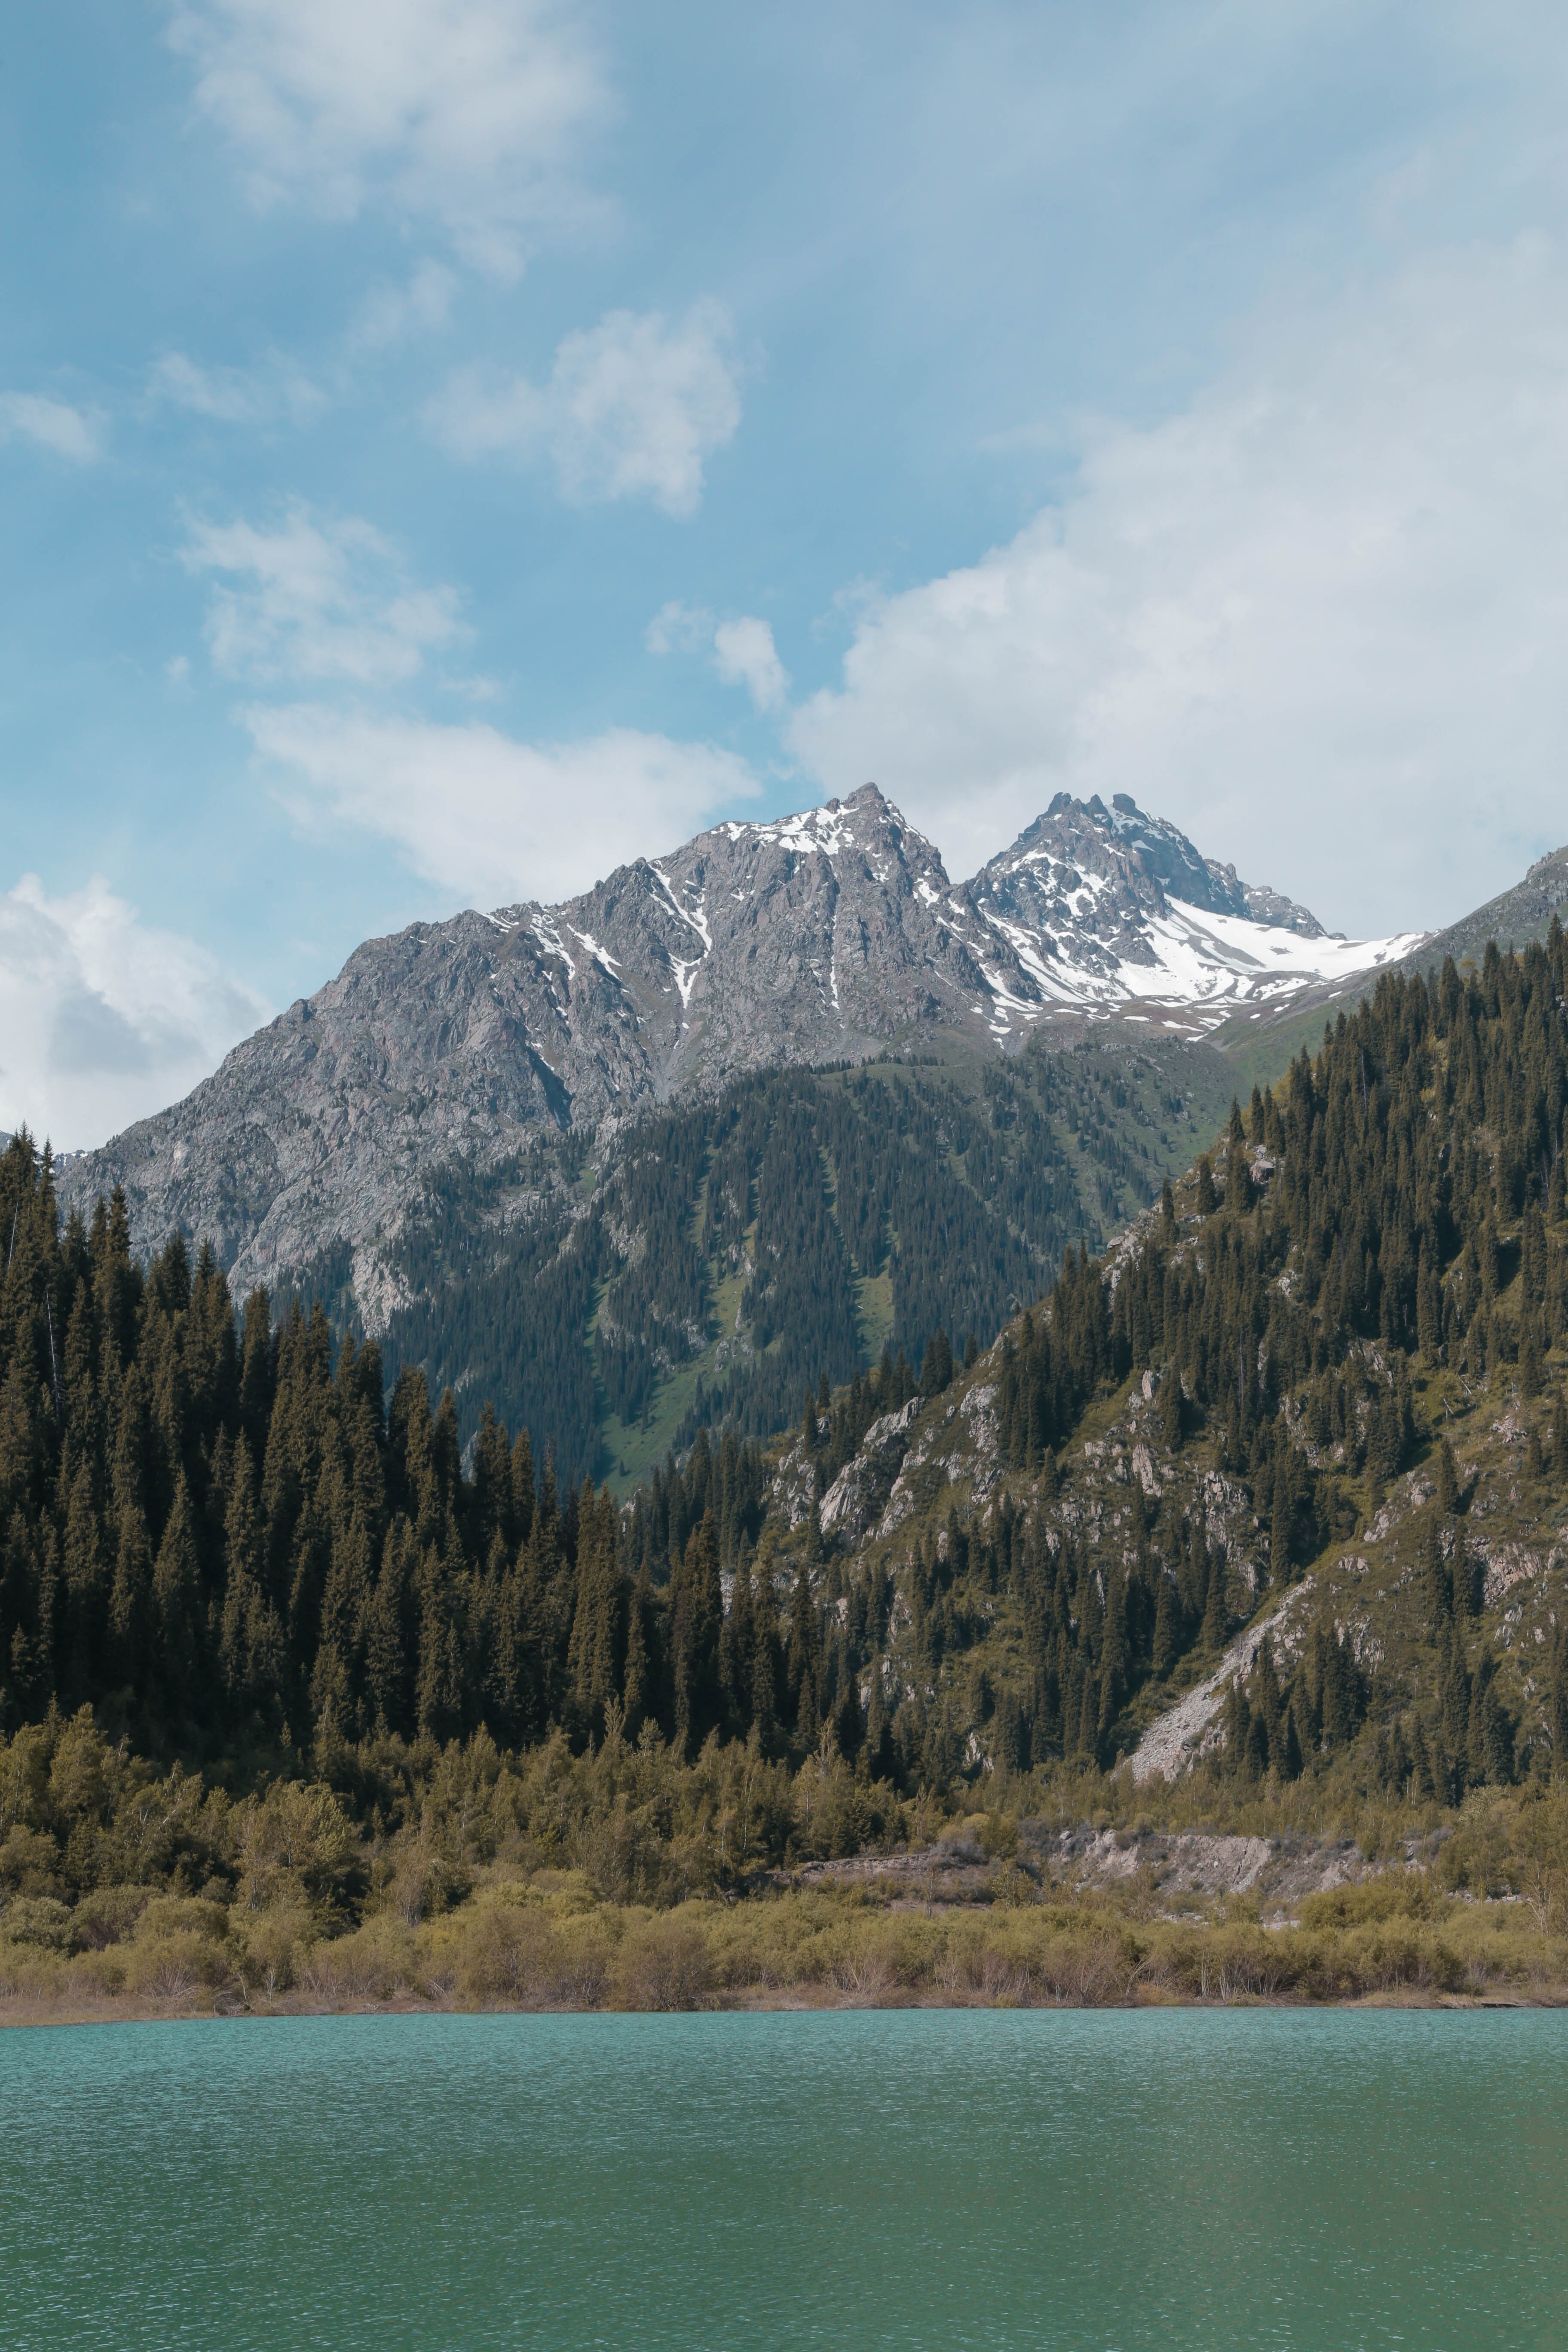
mountainous landforms, mountain, highland, mountain range, wilderness, natural landscape, lake, glacial lake, sky, sound, tarn, fell, alps, ridge, bank, reservoir, moraine, national park, mount scenery, hill, tree, lake district, valley, river, massif, hill station, landscape, cloud, geology, loch, fjord, terrain, inlet, pine, summit